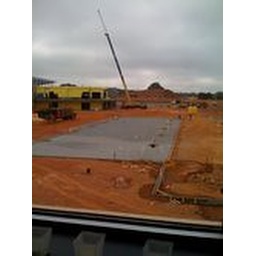
This is my window view as of 7.7.08. This is part of the Children's wing with part of the Student building in the background.